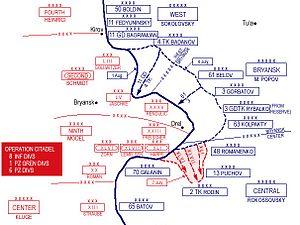
L'opération Koutouzov fut une offensive militaire de l'Armée rouge, dans la région d'Orel, en Russie, contre les forces nazies durant la Seconde Guerre mondiale.